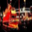
Label: streetcar